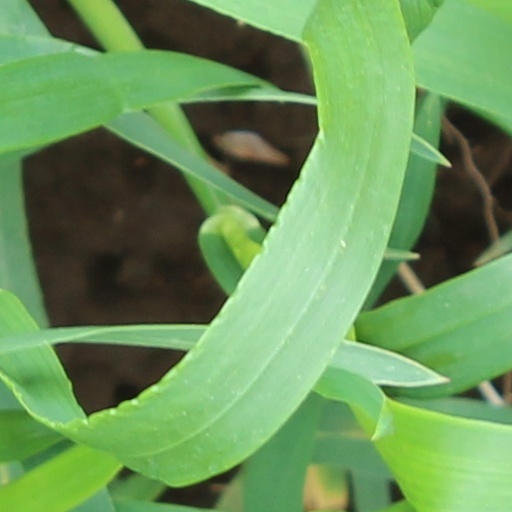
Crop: wheat